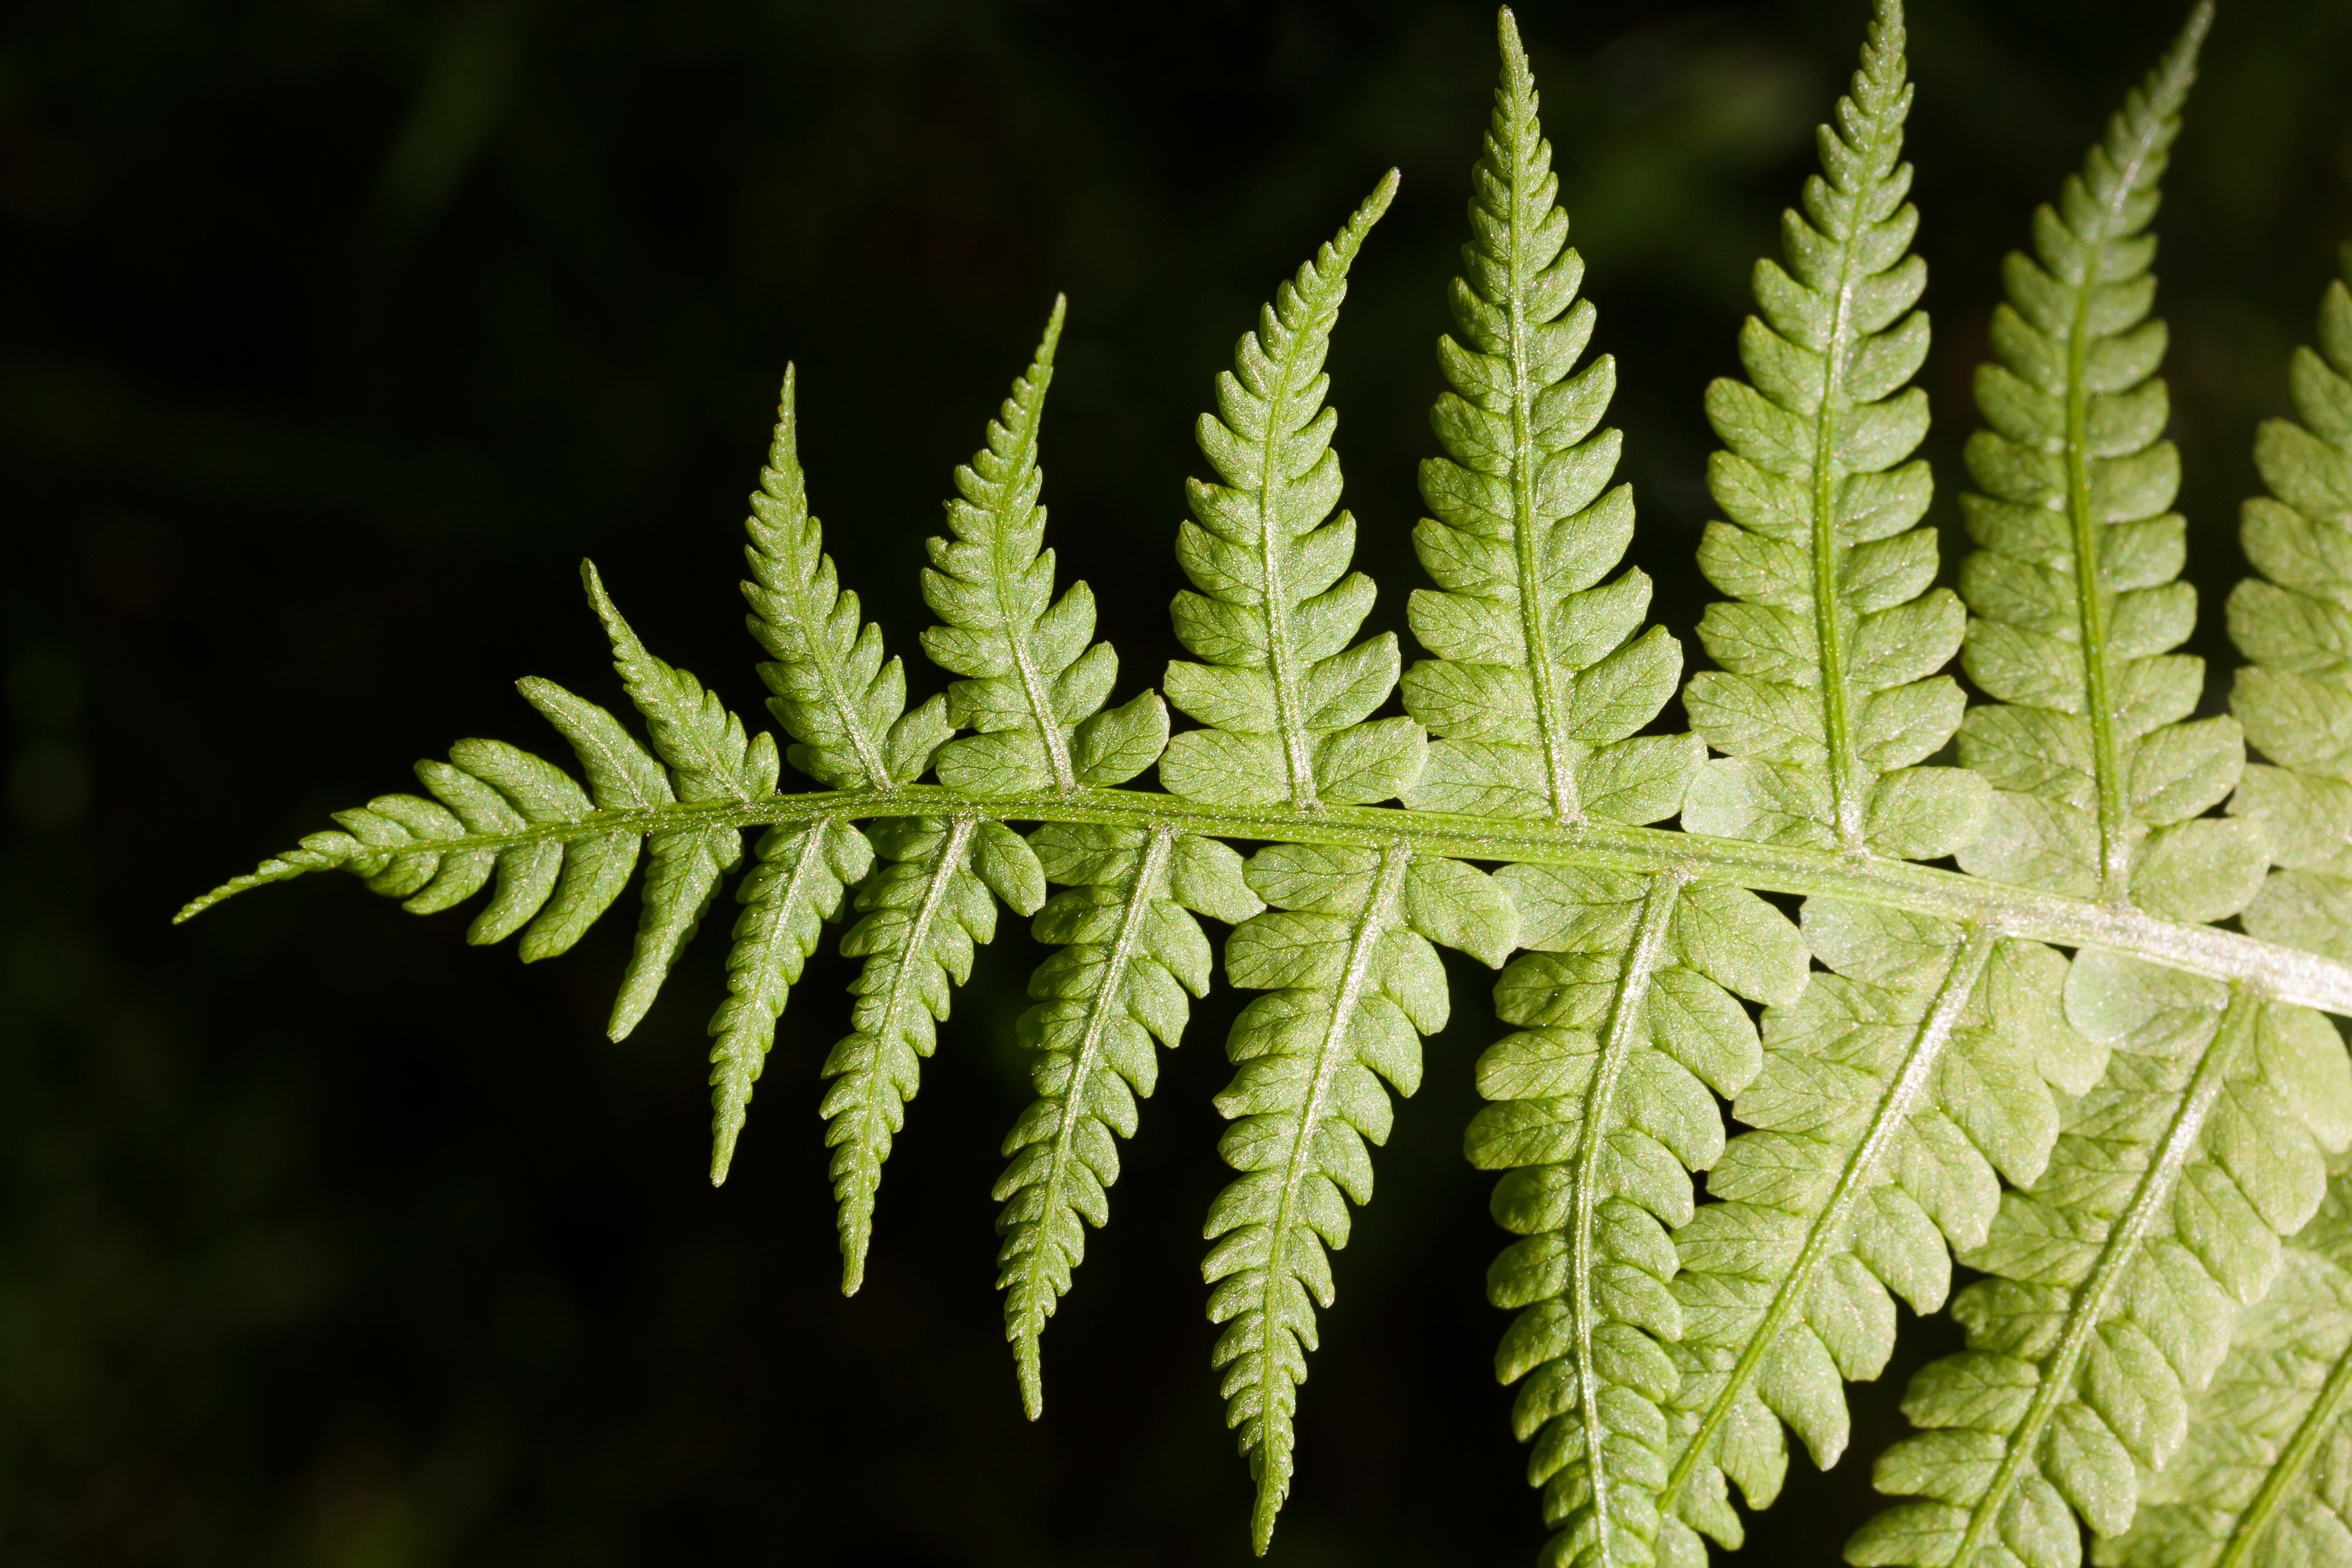
branch, structure, plant, leaf, flower, summer, green, macro, botany, flora, fern, macro photography, fund, flowering plant, fiddlehead, vessel sporenpflanze, plant stem, land plant, ferns and horsetails, vascular plant, ostrich fern